Jinan

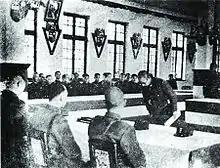
Japanese surrender in Jinan, Dec 27, 1945

In the spring of 1928, the Kuomintang's Northern Expedition reached Jinan. On May 3, 1928, clashes developed between Japanese troops stationed in Jinan and the Kuomintang troops moving into the city (Jinan incident). Cai Gongshi, a Kuomintang emissary sent to negotiate and 16 members of his entourage were cruelly executed by the Japanese. Japanese officers placed an order to slice off his nose and ears, and to gouge out his eyes and tongue. Sixteen other members of his negotiation team were also stripped naked, recklessly whipped, dragged to the back-lawn, and slaughtered by machine guns on the same day. After the incident, Japanese reinforcements were sent to Shandong and by 11 May, Japanese troops pushed the Chinese troops from the area, inflicted thousands of casualties and killed over 2000 Chinese civilians. The Japanese occupied Jinan for more than six months until they withdrew to their garrison in Qingdao on 28 March 1929. When Chiang lectured a group of Chinese army cadets, he urged them to turn their energies to washing away the shame of Jinan, but to conceal their hatred until the last moment. The Kuomintang government later decreed that May 3 be designated a "National Humiliation Memorial Day."